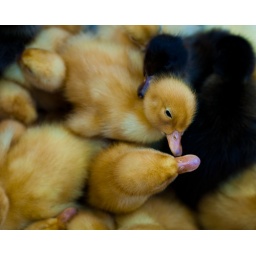
ducks for sale in a cardboard box near dong si shi tiao.